Benoît Van Uytvanck

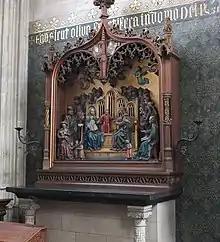
"The Virginity of Saint Anne", polychrome wooden retable, 1903,

Van Uytvanck was born on 25 June 1857 in Hamme, East Flanders, Belgium.